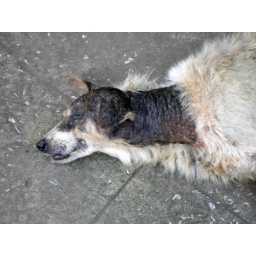
Prehistoric dog found alive on street in Ayuthaya by aspiring Flickr photographer